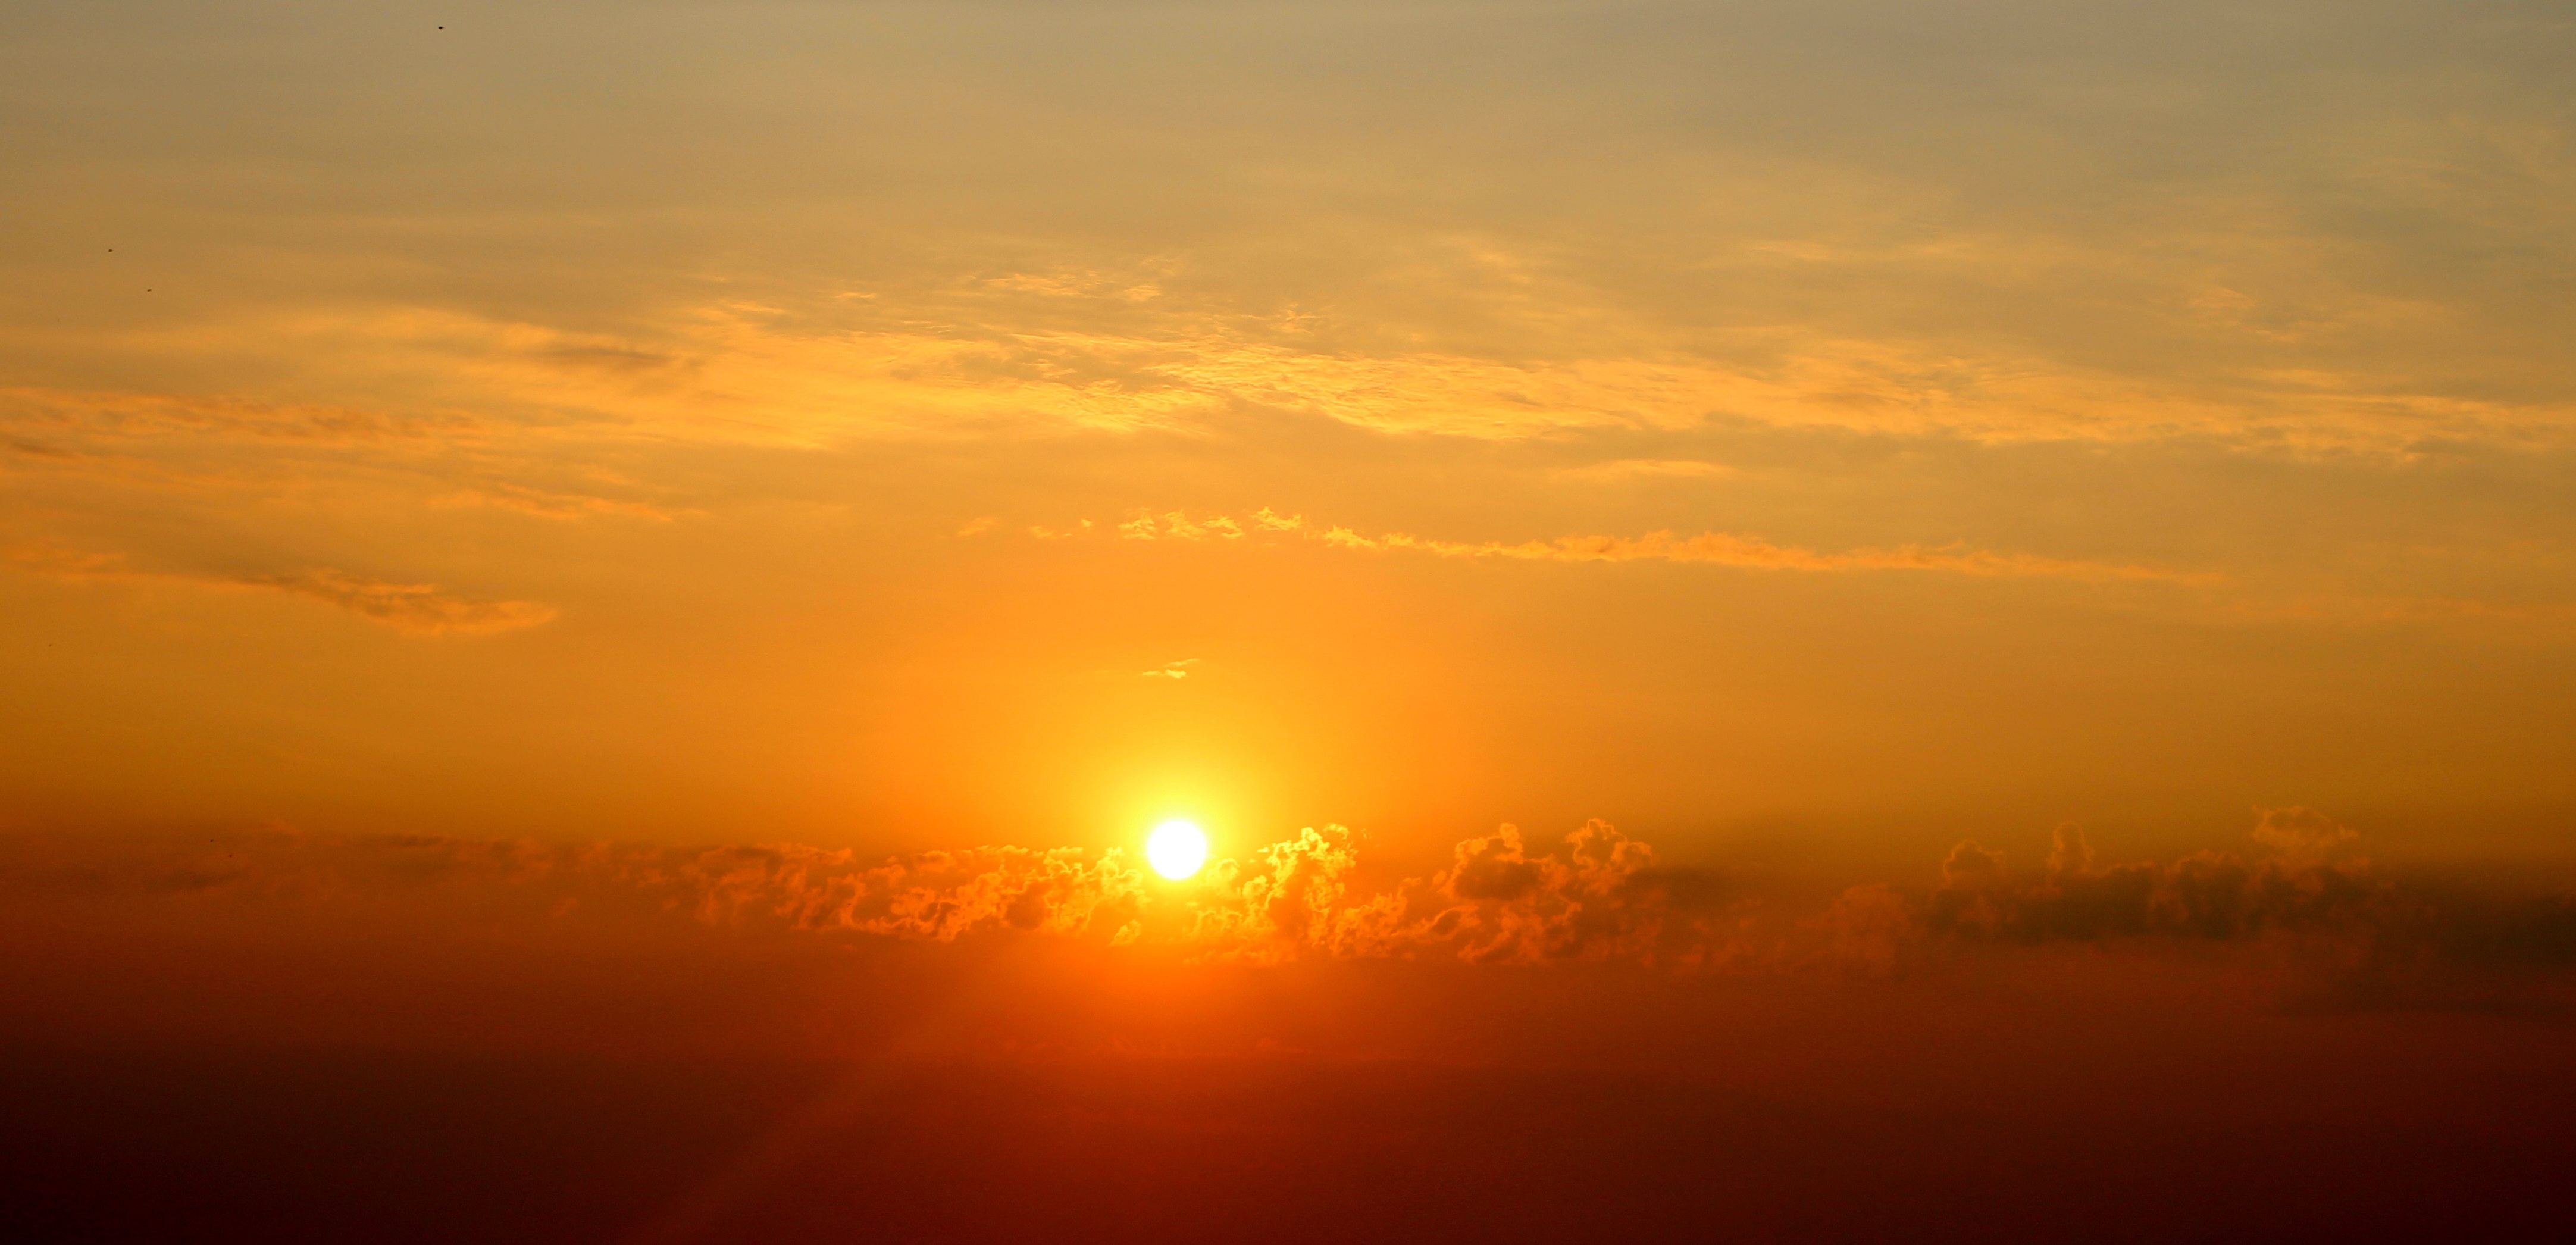
horizon, cloud, sky, sun, sunrise, sunset, sunlight, morning, dawn, atmosphere, dusk, evening, twilight, red, nice, afterglow, atmospheric phenomenon, red sky at morning